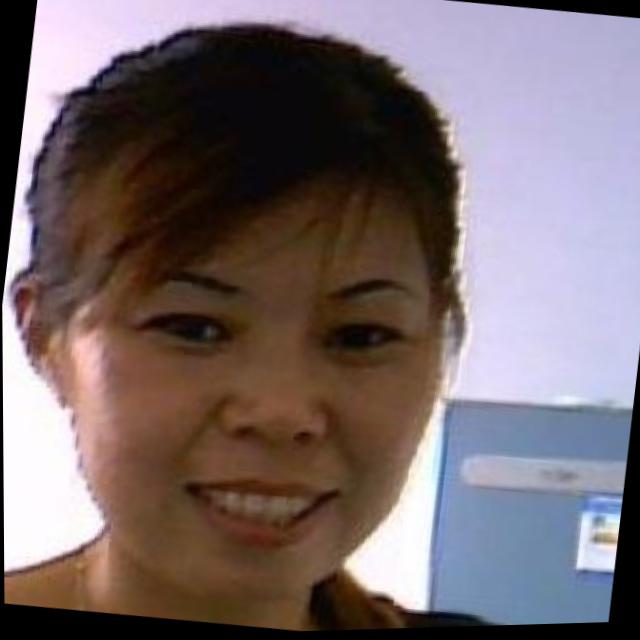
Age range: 21-44